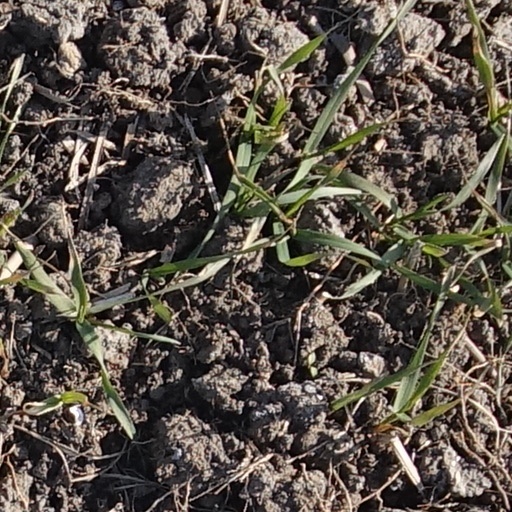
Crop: wheat